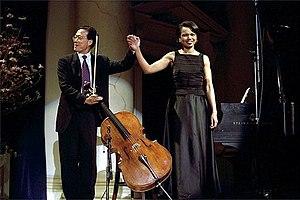
Yo-Yo Ma, né le 7 octobre 1955 à Paris, est un violoncelliste américain d'origine chinoise.
Condoleezza Rice [ˌkɒndəˈliːzə ɹaɪs], née le 14 novembre 1954 à Birmingham, est une femme politique américaine. Elle est conseillère à la Sécurité nationale entre 2001 et 2005 sous le premier mandat du président George W. Bush, puis secrétaire d'État des États-Unis entre janvier 2005 et janvier 2009 dans sa seconde administration. Elle est la seconde femme à occuper ce poste et la seconde personnalité politique afro-américaine.